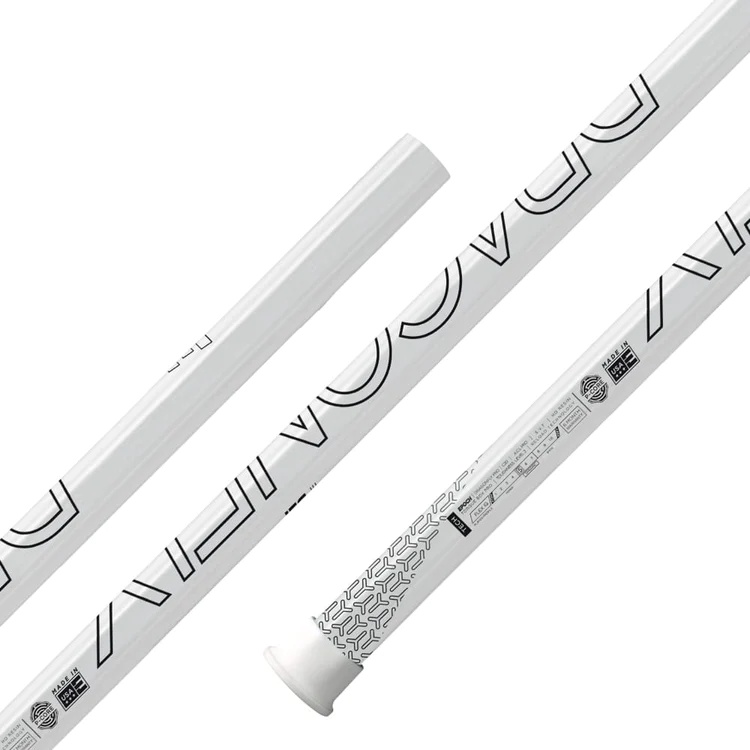
Epoch Dragonfly Pro III C30 IQ4XL Composite Attack Lacrosse Shaft
The New Dragonfly Pro III shaft is designed and engineered for the modern offensive-minded player. Made in the USA with cutting-edge materials, this year's Dragonfly features new P-Core technology to enhance the innovative underlying structure of the shaft and increase its strength and durability. The Pro III is engineered with Epoch's A.C.L. Pro, S.V.T., HD Resin, Reload tech, and more. Generation: 12th Position: Attack/Midfield Length: 30" Geometry: C Material: Composite/Carbon Fiber Flex iQ: iQ4XL Top Coat: Slip/Grip NEW P-Core: Yes HD Resin: Yes Surface Veil Technology (S.V.T): Yes Torque Box 2 Technology: Yes Advanced Carbon Layering (A.C.L Pro): Yes Reload Technology: Yes Warranty: 6 Months (Limited) Made in USA
Brand: Epoch Lacrosse
Category: Sporting Goods > Athletics > Field Hockey & Lacrosse > Lacrosse Stick Parts > Lacrosse Stick Shafts